Military history of the Netherlands

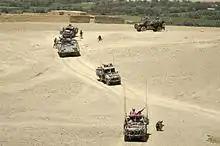
A Dutch patrol in Afghanistan during 2008

A second expedition led by General Van Swieten managed to capture the "kraton" (sultan's palace): the Sultan had however been warned, and had escaped capture. Intermittent guerrilla warfare continued in the region for ten years, with many victims on both sides. Around 1880 the Dutch strategy changed, and rather than continuing the war, they now concentrated on defending areas they already controlled, which were mostly limited to the capital city (modern Banda Aceh), and the harbour town of Ulee Lheue. On October 13, 1880, the colonial government declared the war as over, but continued spending heavily to maintain control over the areas it occupied.